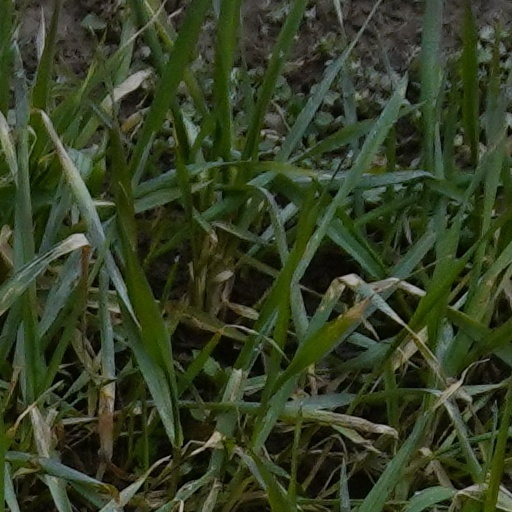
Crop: wheat